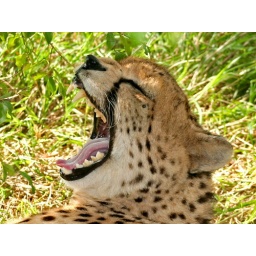
Young cheetah male in a cat rehabilitation centre in Kwa-Zulu Natal (South Africa). I was standing about 1.5 metres away.